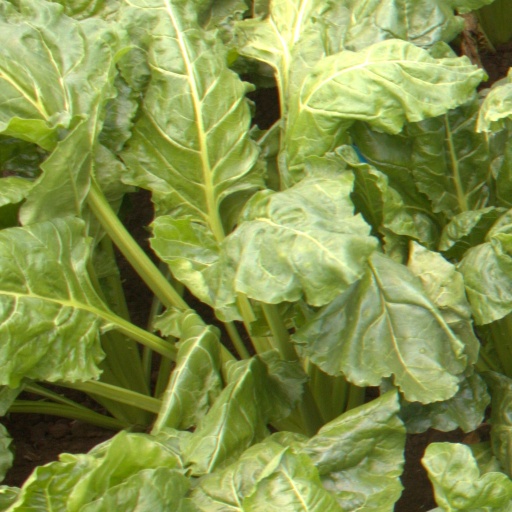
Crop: sugar beet